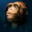
Label: chimpanzee